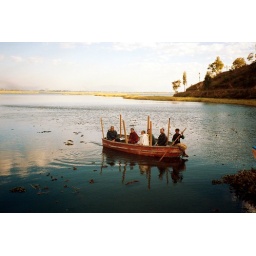
Visitors of Loktak lake in Manipur rowing a boat to enjoy a ride.